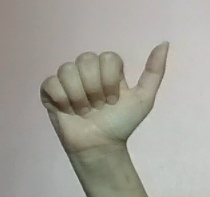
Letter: dhad